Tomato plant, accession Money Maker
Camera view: vertical (180 deg); turntable rotation: 60 degrees
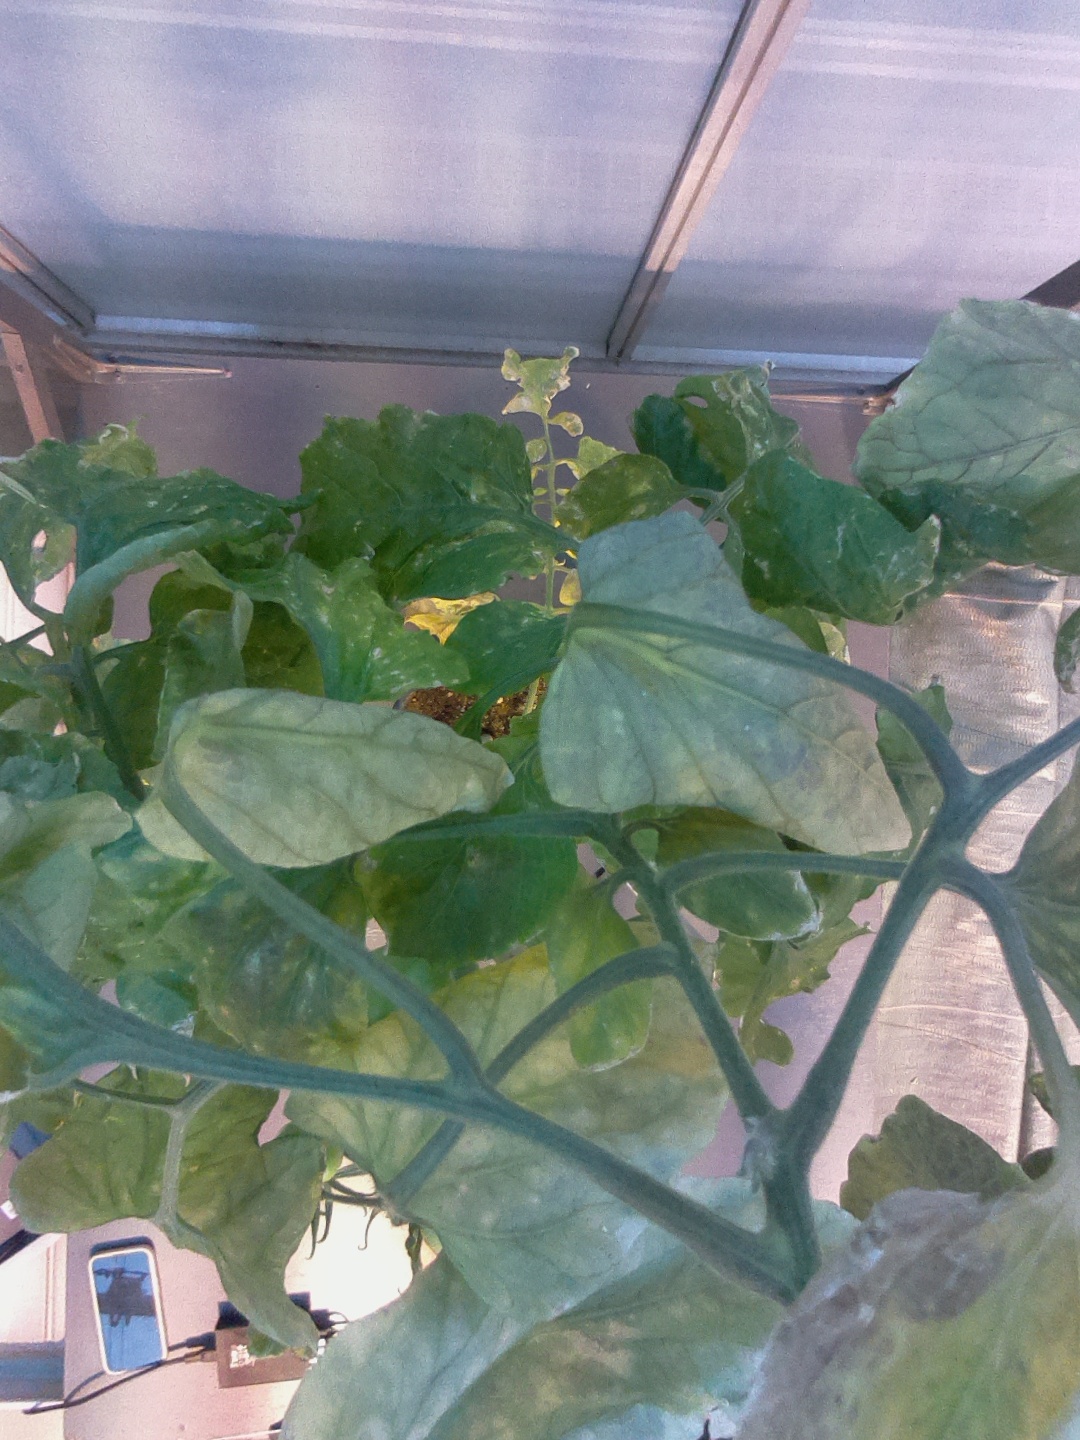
BBCH growth stage 79: 90% -100% of final fruit size